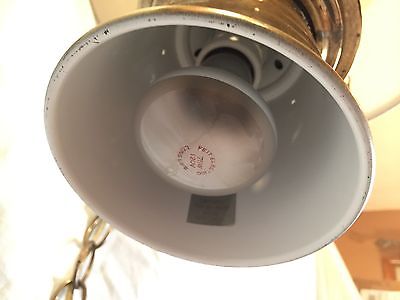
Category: lamp